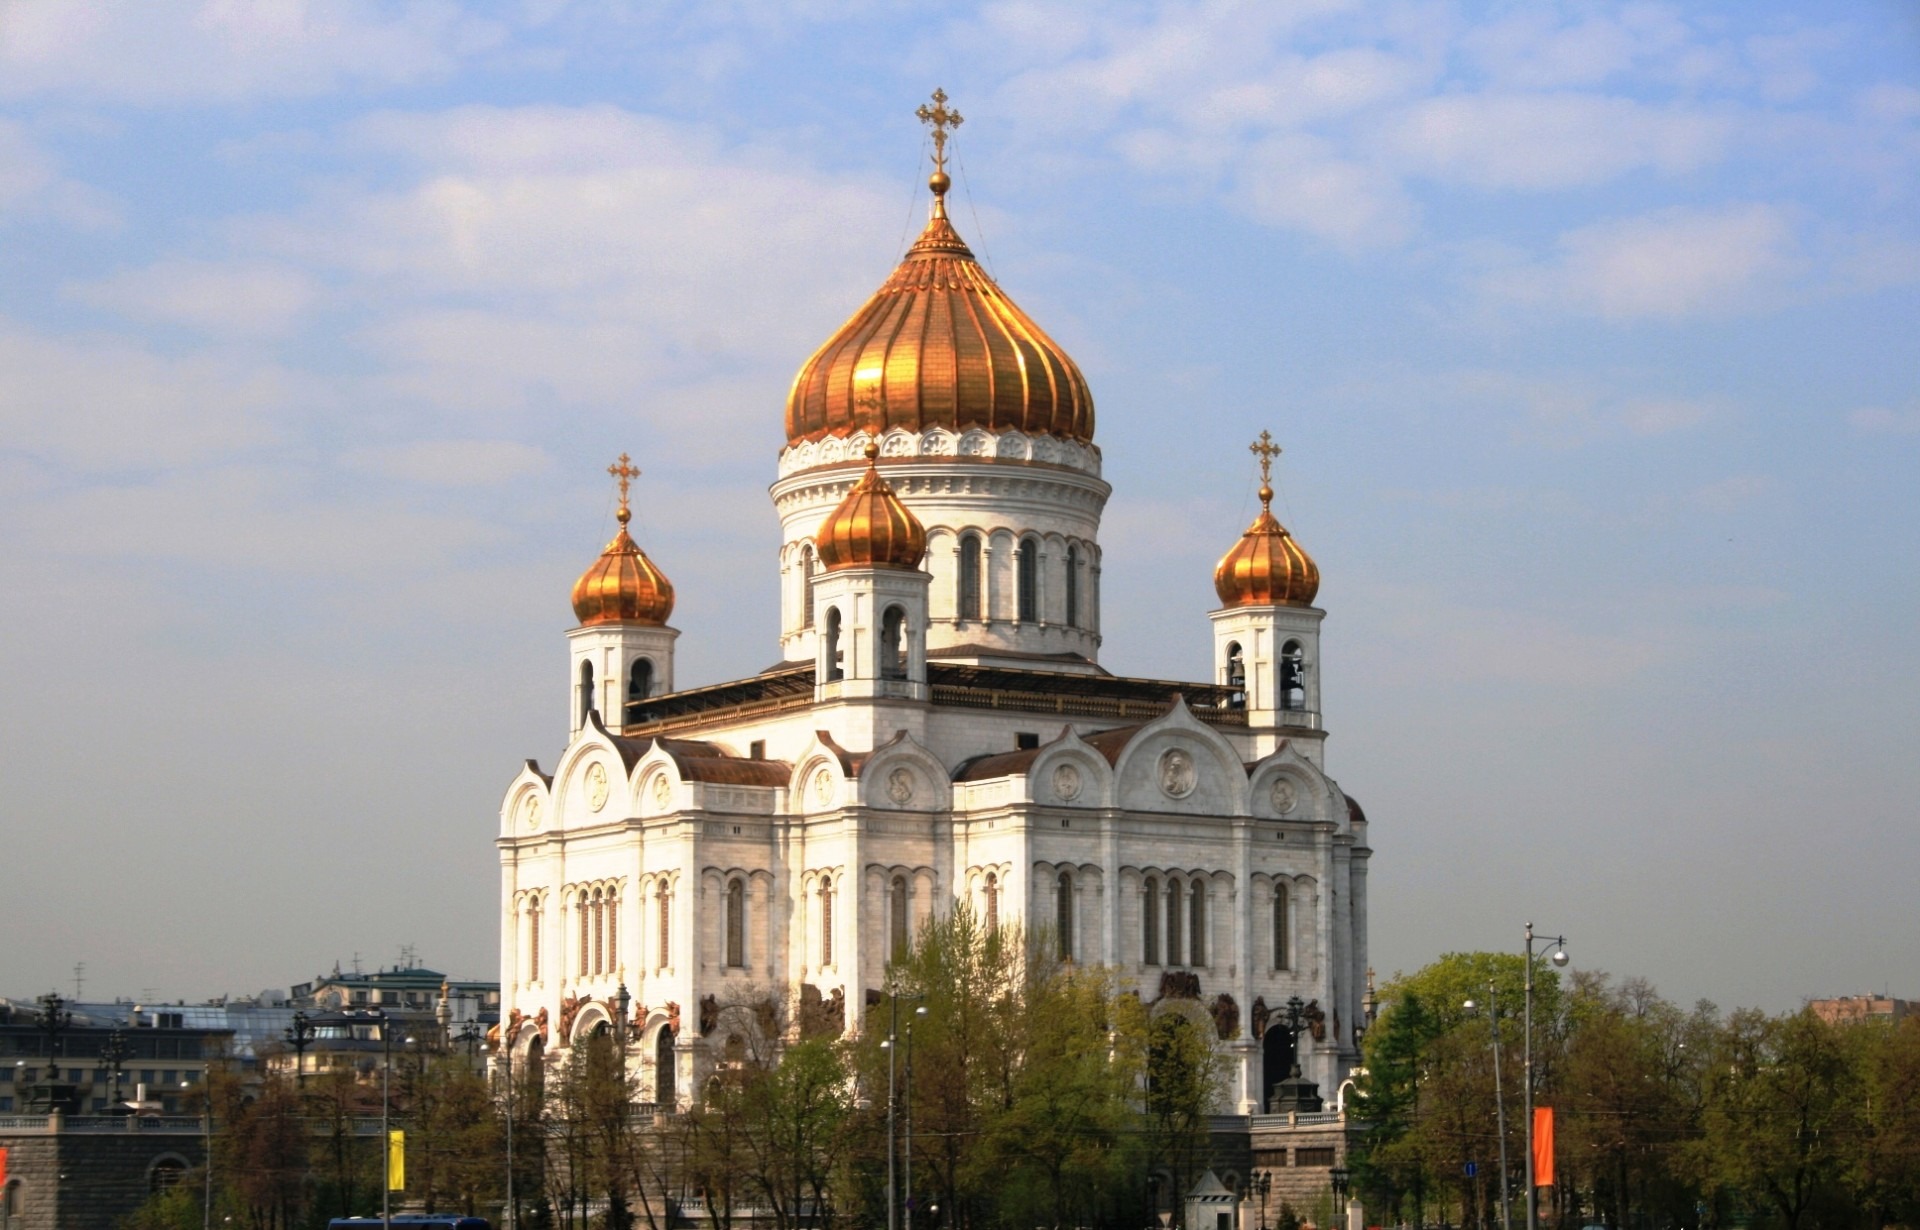
architecture, white, building, tower, religion, landmark, church, cathedral, place of worship, trees, towers, tall, basilica, dome, golden domes, historic site, russian orthodox